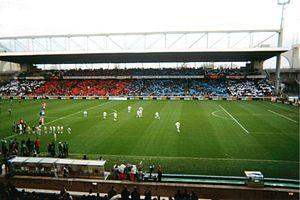
Entrée des joueurs lors du match Lyon-Bordeaux de la saison 2000-2001 au stade de Gerland
La saison 2000-2001 de l'Olympique lyonnais est la cinquante-et-unième de l'histoire du club. Le nouvel entraineur, Jacques Santini, a mené sa troupe vers un premier titre en Coupe de la Ligue, mettant fin à 28 ans de disette après les Coupes de France de 1964, 1967 et 1973